TAAG Angola Airlines

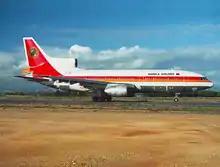
A Portugal-registered Lockheed L-1011-500 wearing the TAAG Angola Airlines livery at Faro Airport in 1995

By , the carrier had a fleet of three Boeing 707-320Cs, three Boeing 737-200Cs, six Fokker F27s —four -600s and two -200s—, three L-100s —two -20s and one -30— and four Yakovlev Yak-40s to serve a number of domestic destinations, plus Brazzaville, São Tome, Lagos, Maputo, Lisbon, Moscow, Paris and Rome. The company was reorganised again during the year. On 8 June, a Yak-40 (registration D2-TYC) crashed near Matala killing all 19 occupants on board. On 16 May 1981, the crew of four on board a Lockheed L-100-20 Hercules, registration D2-EAS, lost their lives in an accident at Mongua. During the early 1980s, the fleet also included a small number of Antonov An-26s that started being phased out. One of these examples (D2-TAB) was involved in an accident at Monte Bibala on 29 November 1982; 15 people lost their lives. Another fatal accident took place almost a year later, on 8 November 1983, when the crash of a Boeing 737-200 (D2-TBN) at Lubango resulted in 130 fatalities. Serious financial difficulties were uncovered during 1984. In the mid-1980s, an L-100 Hercules was withdrawn from service and two Ilyushin Il-62Ms were acquired for operations to Cuba. The carrier phased in the first of these two aircraft in 1988. On 21 July 1988, a Boeing 707 freighter owned by the airline crashed away from Murtala Muhammed International Airport; crewmembers lost their lives in the accident.